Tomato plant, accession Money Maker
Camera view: tilt-top (135 deg); turntable rotation: 120 degrees
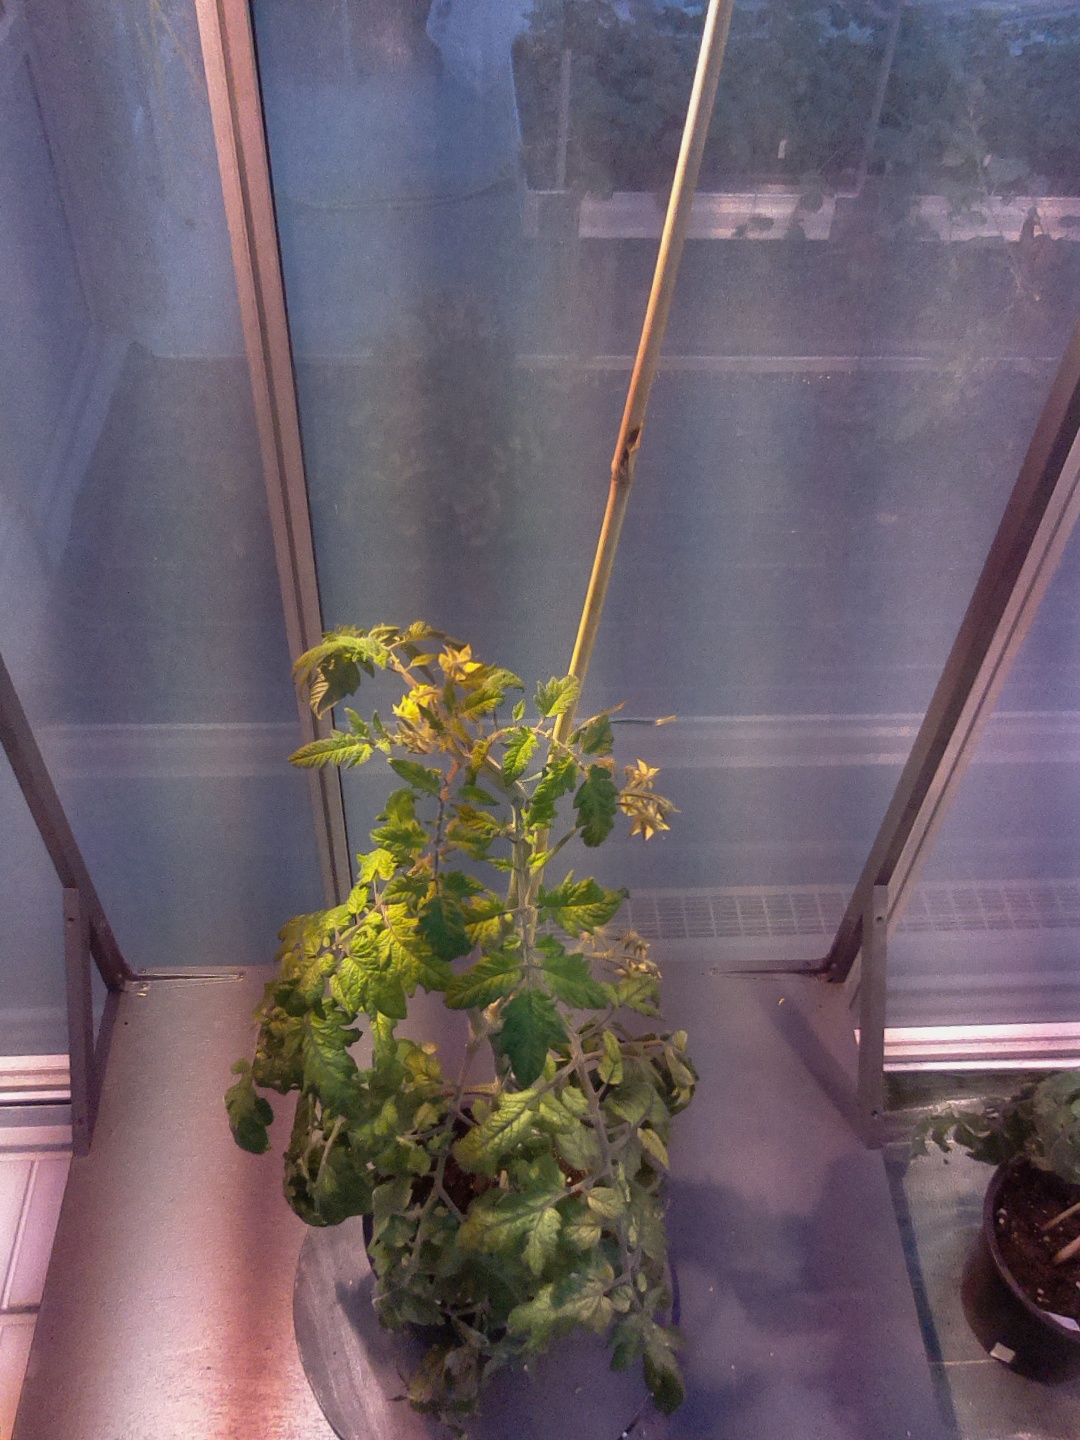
BBCH growth stage 70: Fruits at the main stem or branches visibles